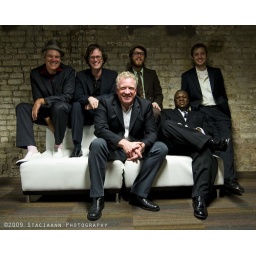
The boys in the green room